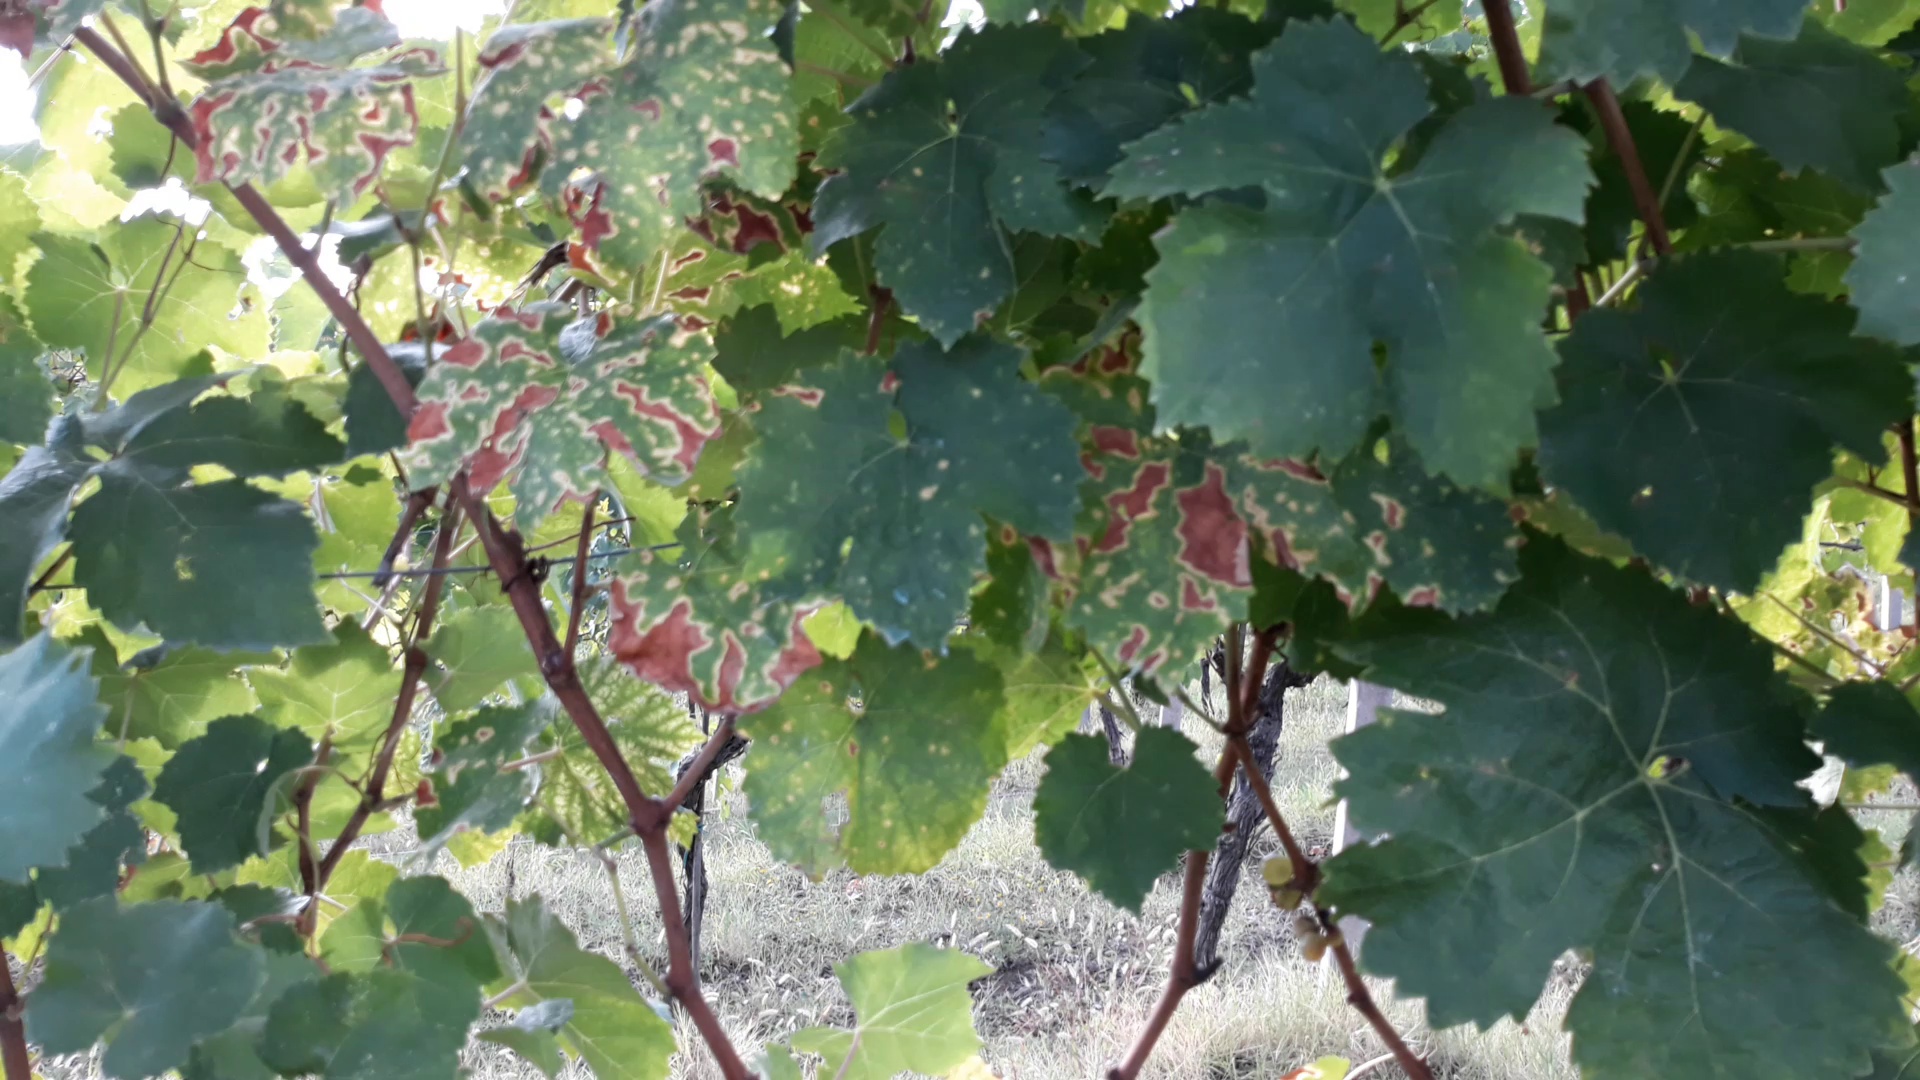
Label: esca